Theatre productions of Dan Leno

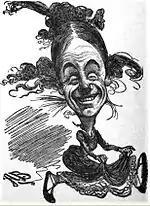
Leno as a dame, by Alfred Bryan, 1890s

"Sinbad" brought Leno to the attention of Augustus Harris, the manager of the Theatre Royal, Drury Lane, one of the largest London theatres, which staged elaborate pantomime spectacles every Christmas. Harris offered Leno a role in the theatre's 1888 Christmas pantomime, "Babes in the Wood". One critic wrote that "'the cake' for frolicsome humour is taken by the dapper new-comer, Mr. Dan Leno, who is sketched as the galvanic baroness in the wonderfully amusing dance which sets the house in a roar. The substantial "babes", Mr. Herbert Campbell and Mr. Harry Nicholls, would have no excuse if they did not vie in drollery with the light footed Dan Leno." "Babes" was a triumph: the theatre reported record attendance, and the run was extended until 27 April 1889. Leno went on to star in a total of 16 Christmas pantomimes at Drury Lane from 1888 to 1904. In 15 of these, he played alongside Herbert Campbell, a veteran pantomime performer, with Leno playing predominantly dame roles. Leno became famous for his characterisations of dame roles, and he was described as the "precursor of contemporary pantomime dames".